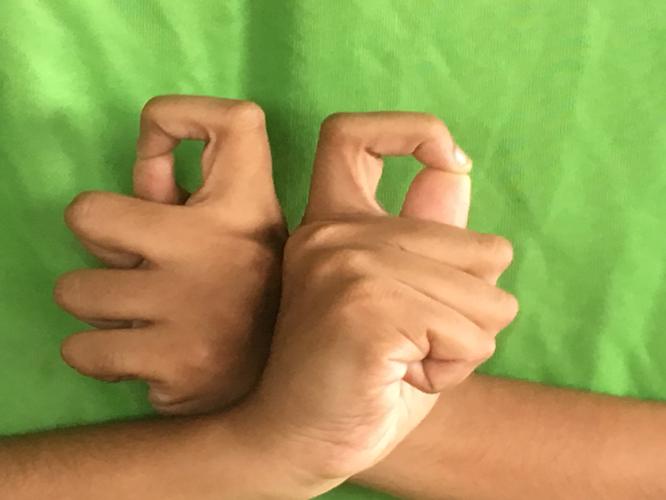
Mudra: Berunda
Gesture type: double_hand